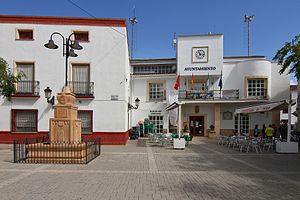
Valdeganga est une commune d'Espagne de la province d'Albacete dans la communauté autonome de Castille-La Manche.